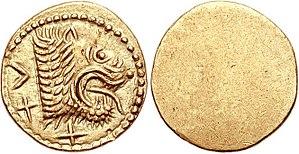
Les Étrusques sont un peuple qui a vécu dans le centre de la péninsule italienne depuis la fin de l'âge du bronze jusqu'à la prise par les Romains de Velzna en 264 av. J.-C.
La monnaie de Populonia est constituée de monnaies que la ville étrusque de Populonia a émises et produites depuis le milieu du Vᵉ siècle av. J.-C. jusqu'au milieu du IIIᵉ siècle av. J.-C. lorsqu’elle a perdu toute autonomie.
La numismatique étrusque est une branche de la numismatique qui s'occupe de l'étude de la monnaie frappée par les Étrusques.